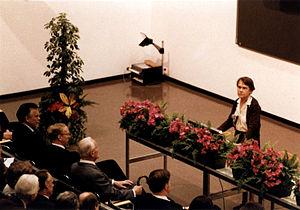
Avril
Cet article considère la place des femmes dans l'attribution du prix Nobel. Ce prix a été décerné 54 fois à des femmes, dont deux fois à Marie Curie qui en est par ailleurs la première récipiendaire féminine.